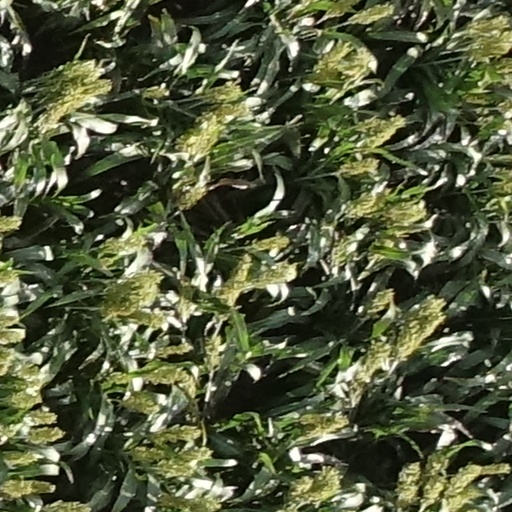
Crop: sorghum